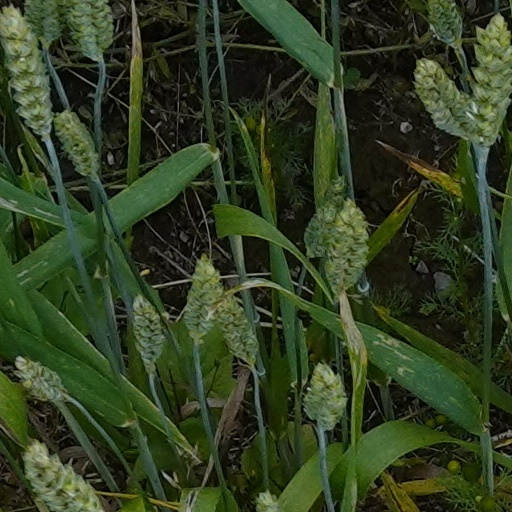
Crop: wheat